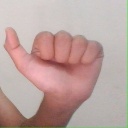
अक्षर: त